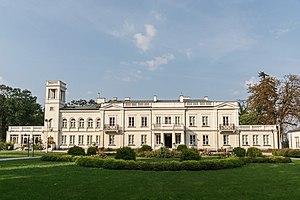
Sanniki est une ville polonais de la gmina de Sanniki dans la powiat de Gostynin de la voïvodie de Mazovie dans le centre-est de la Pologne.